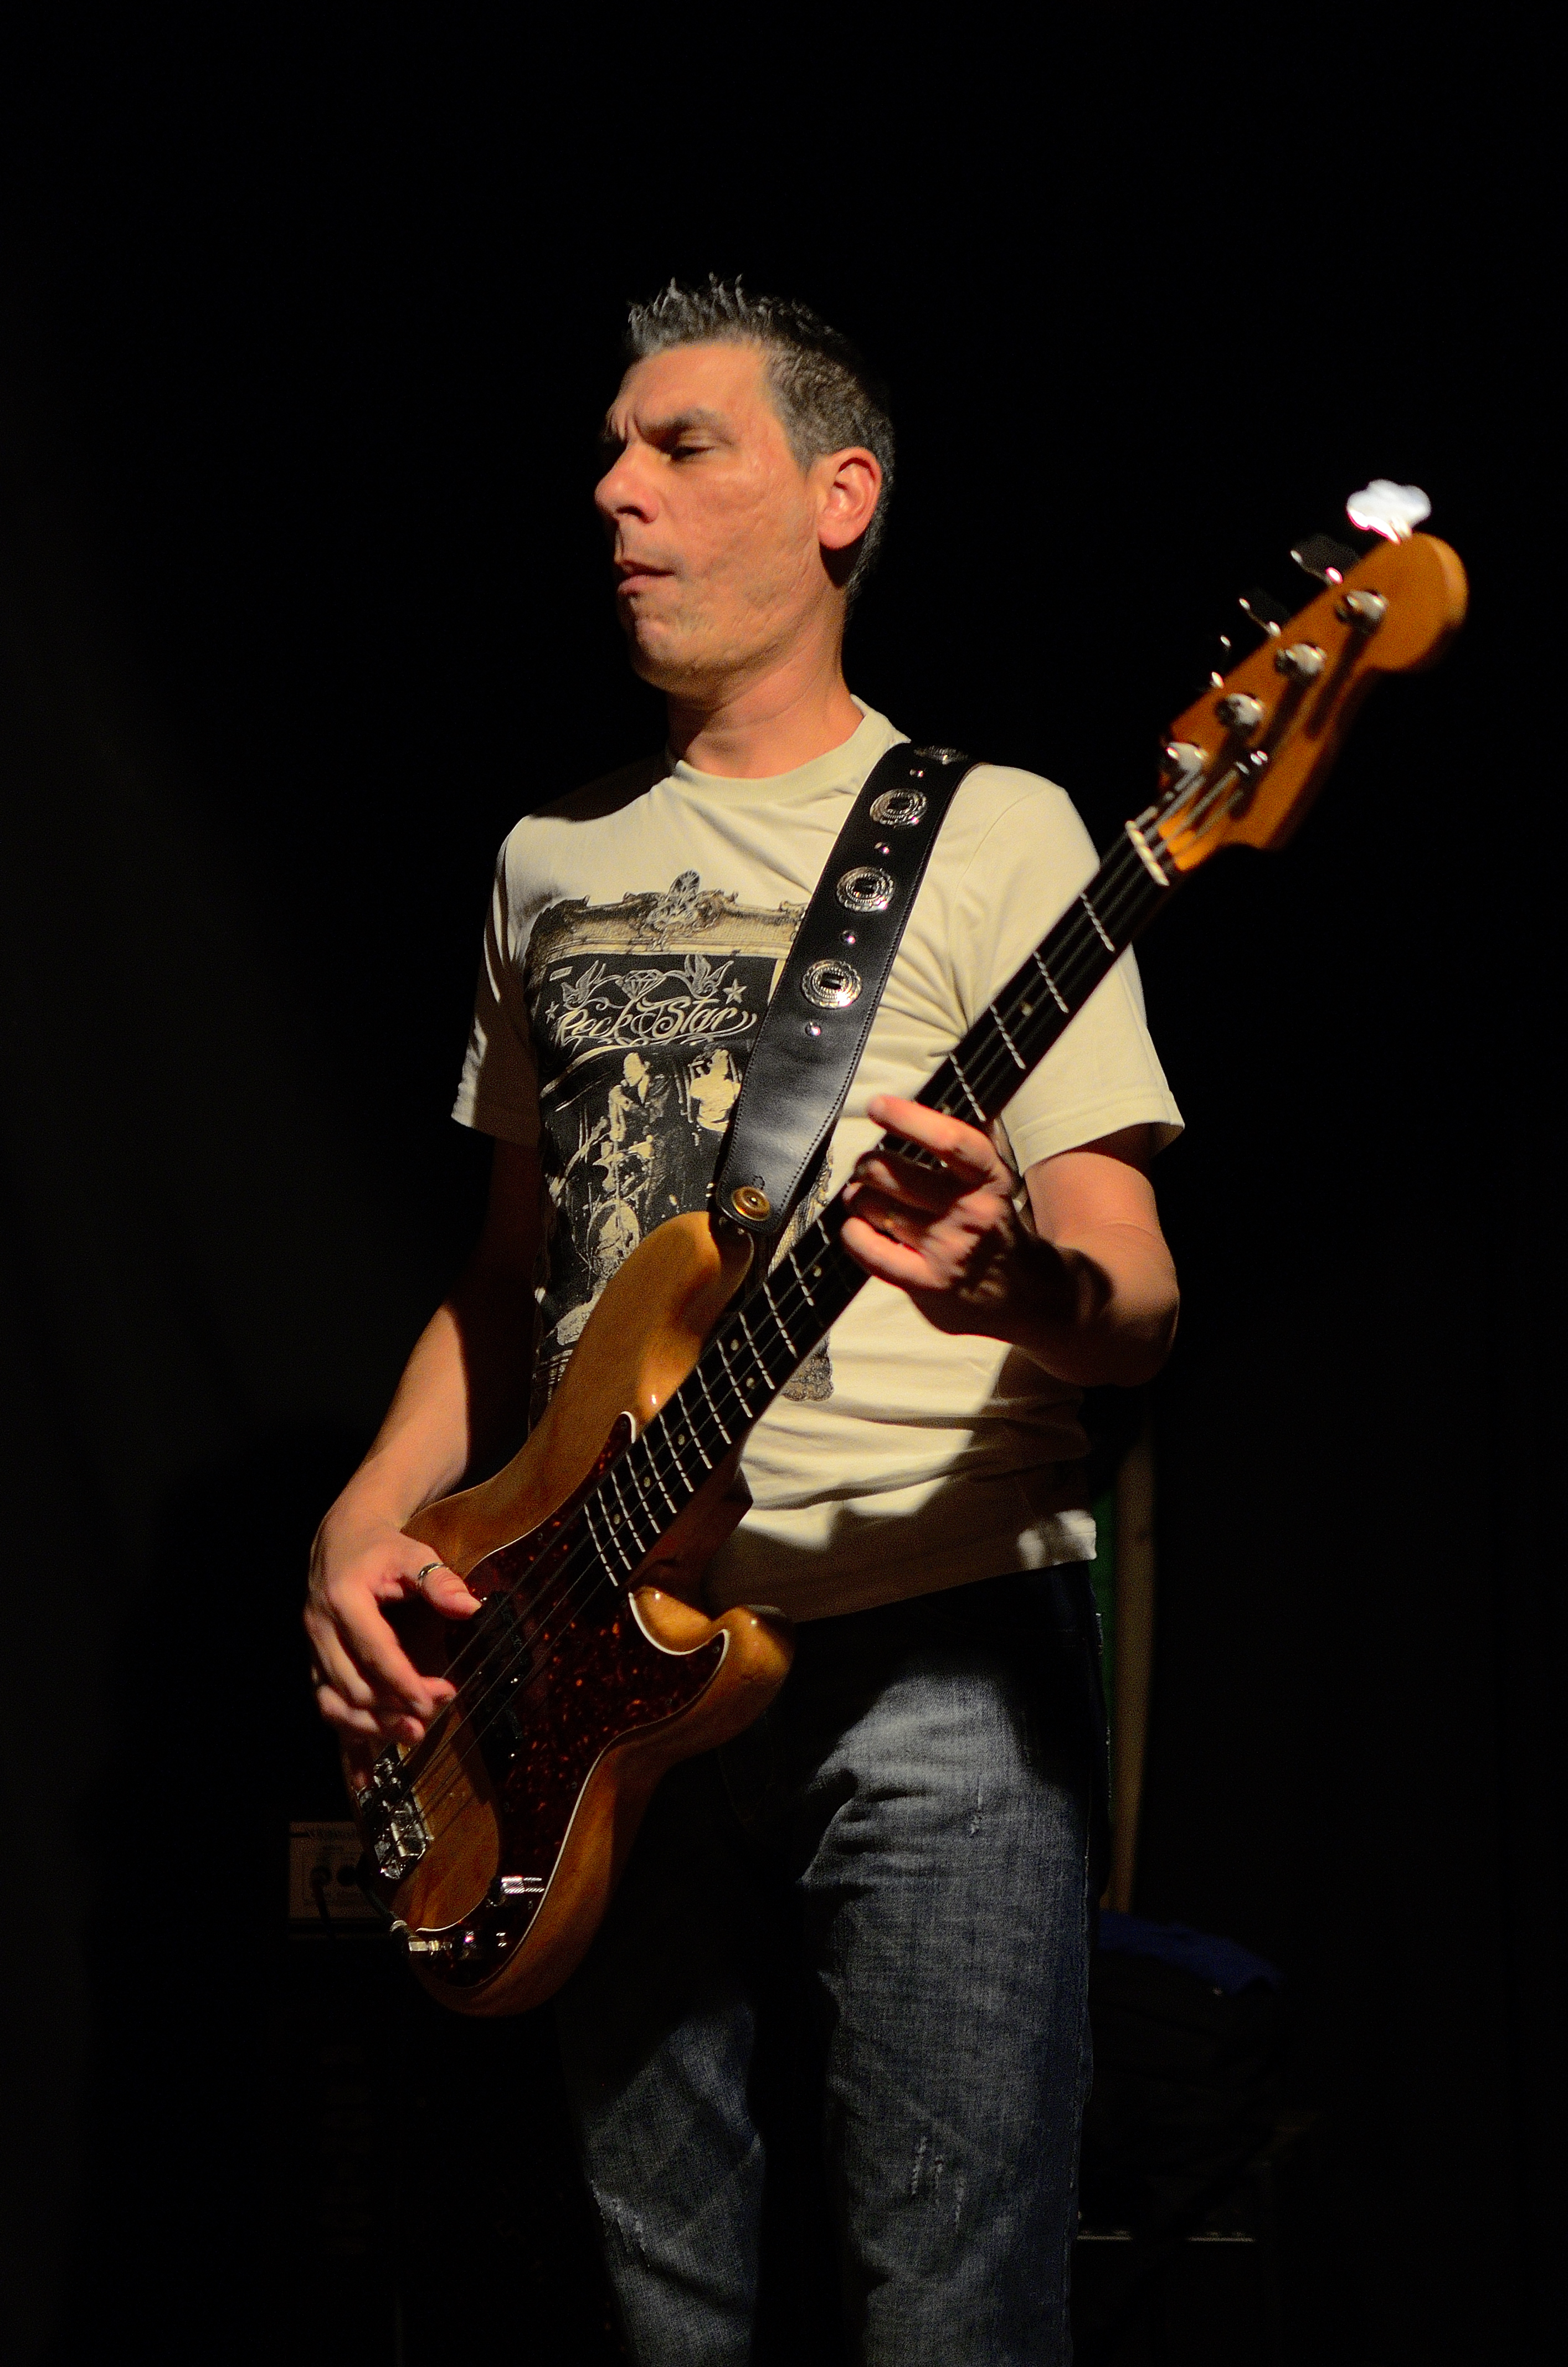
music, guitar, concert, musician, blues, stage, performance, bassist, singing, recital, guitarist, eldorado, musica, banda, grupo, kuarahy, 3deblues, bass guitar, neworleans, entertainment, performing arts, singer songwriter, rock concert, string instrument, plucked string instruments, slide guitar